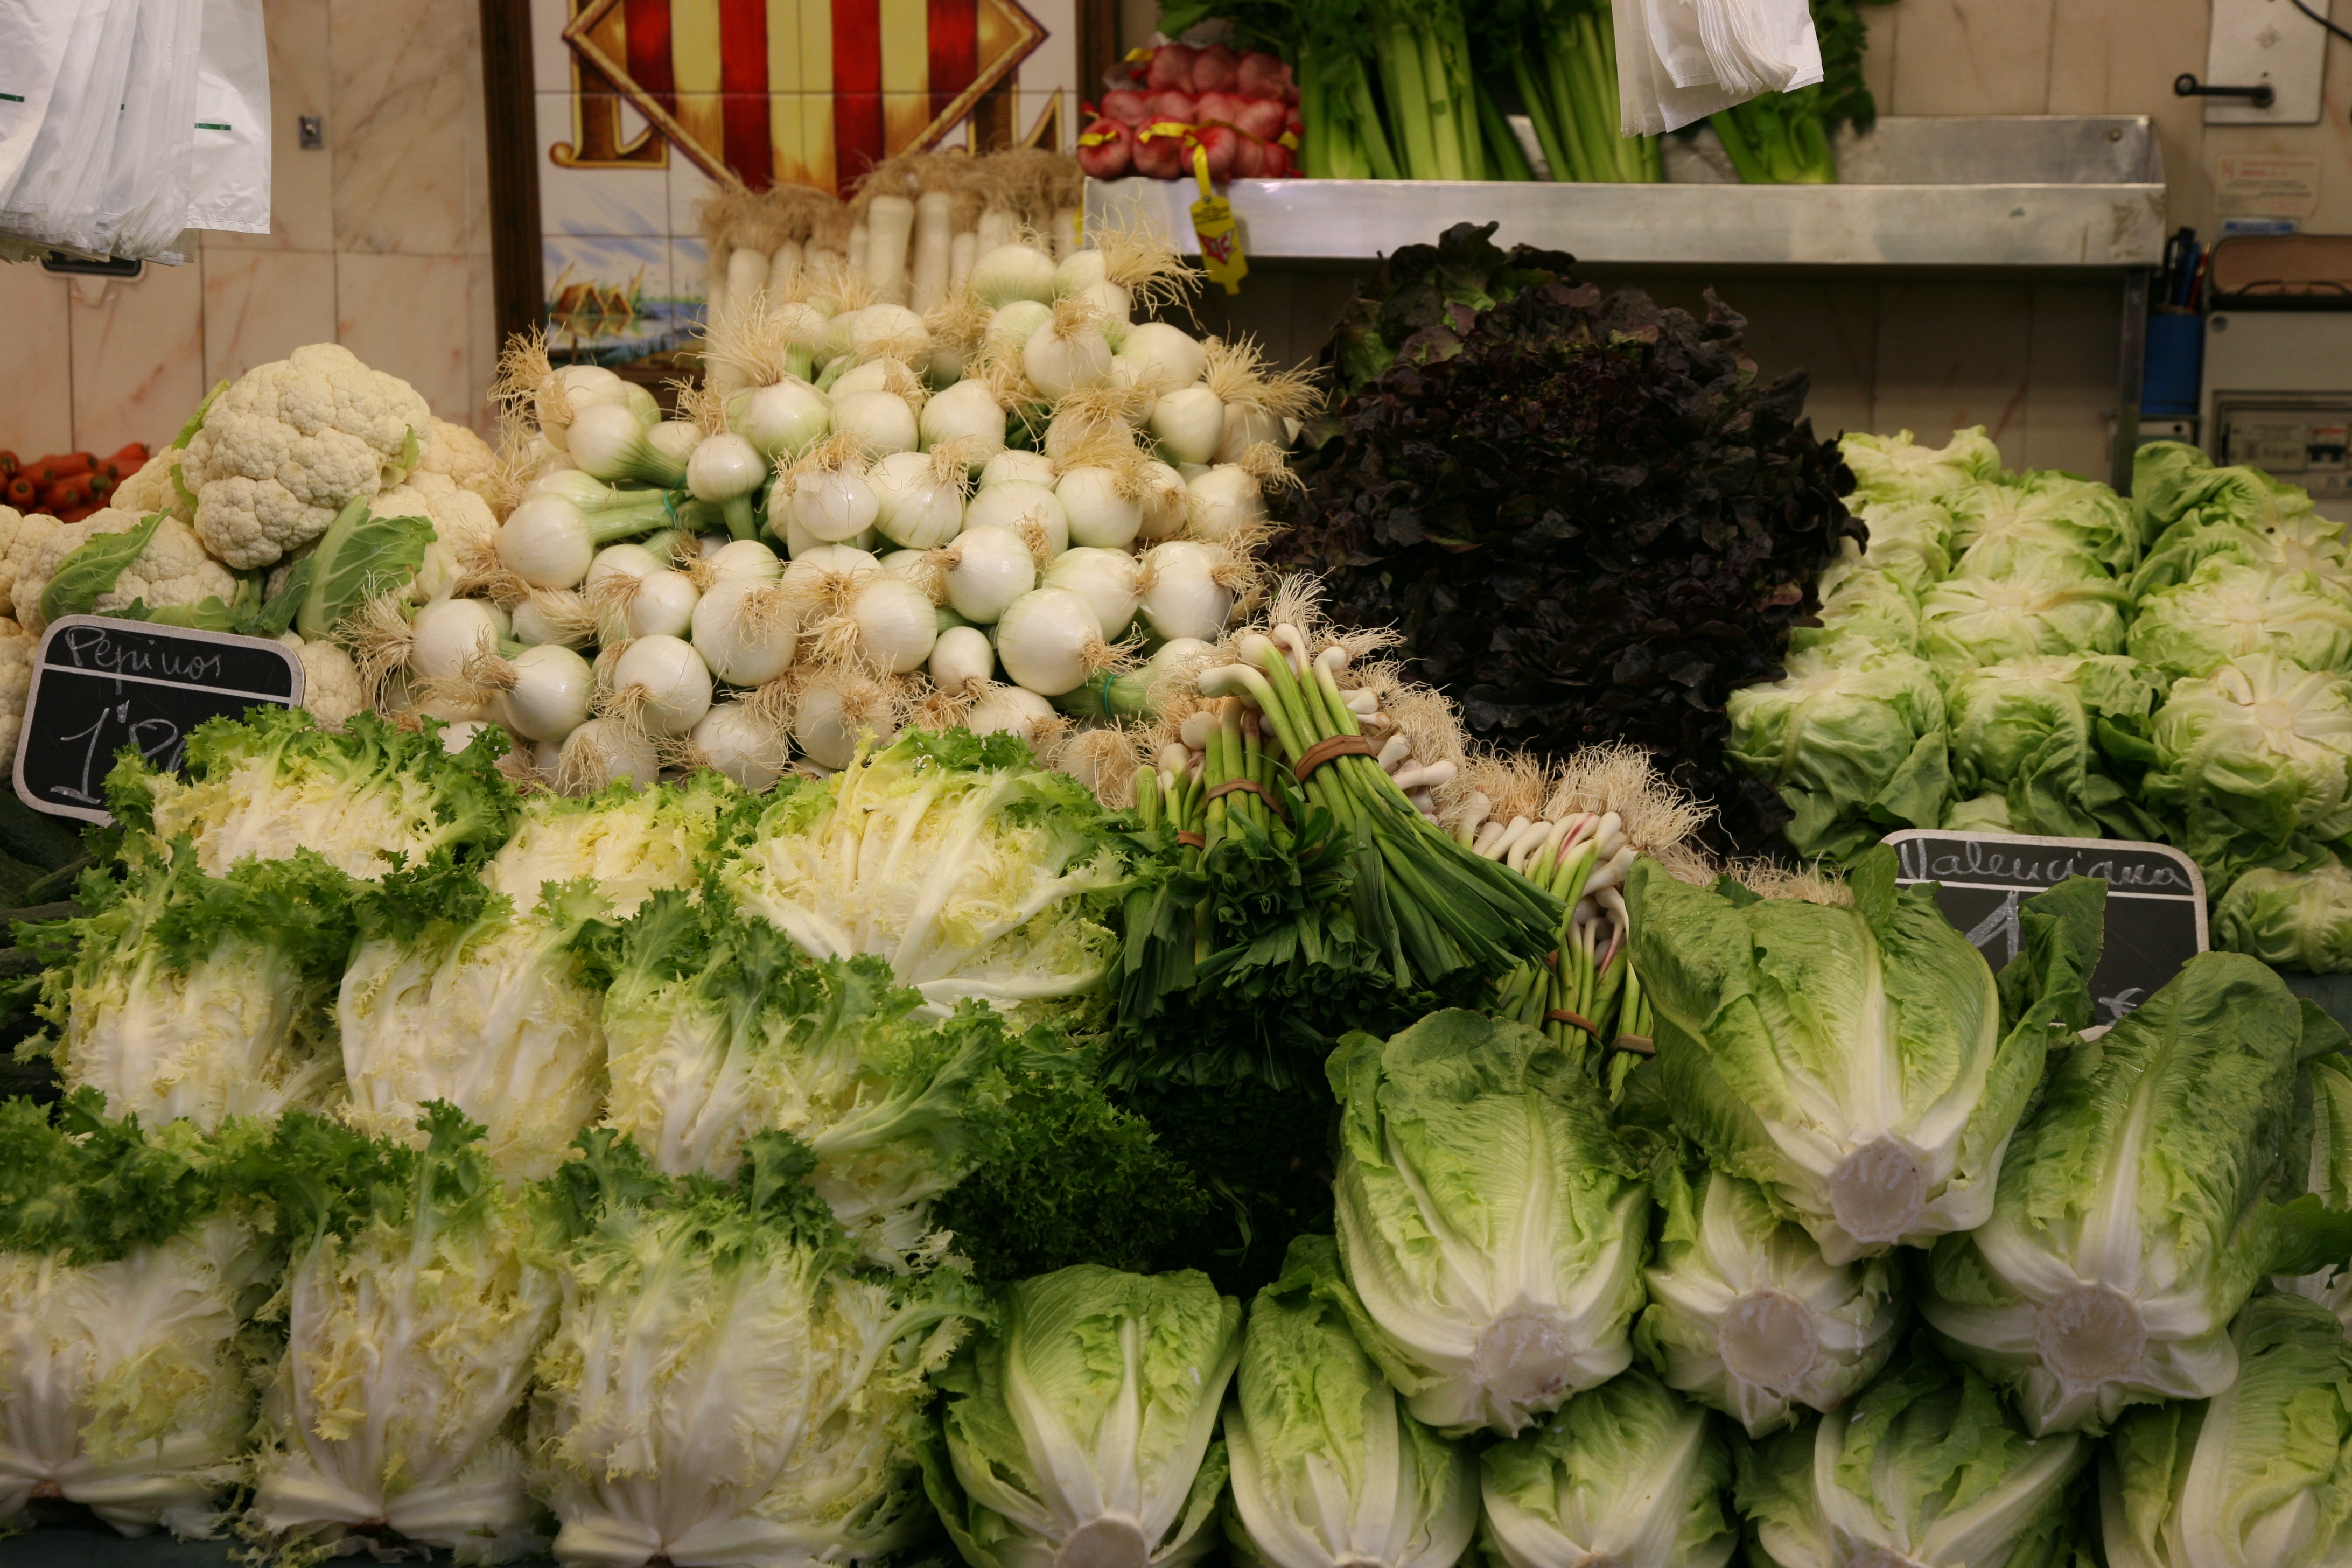
flower, dish, food, produce, vegetable, market, markt, spain, espagne, mercado, valencia, espanha, floristry, espana, spanien, spagna, spanje, espanya, valence, vegetal, hortalizas, marche, legume, floral design, flower arranging